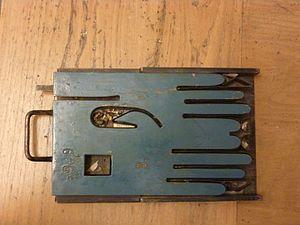
""Main de fer"" — outil de gantier grenoblois."
L’histoire de Grenoble couvre plus de 2 000 ans. À l'époque gallo-romaine, le bourg gaulois porte le nom de Cularo puis de Gratianopolis et voit son importance accrue lorsque les Comtes d’Albon la choisissent au début du XIᵉ siècle comme capitale de leur principauté, le Dauphiné. Avec ce nouveau statut, puis trois siècles plus tard l'annexion du Dauphiné au royaume de France, l'économie de Grenoble s'est développée pour devenir une ville parlementaire et militaire, gardienne de la frontière avec les États de Savoie.